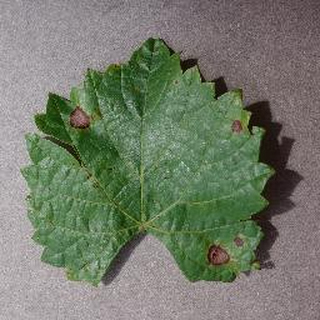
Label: grape_black_rot